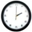
Label: clock